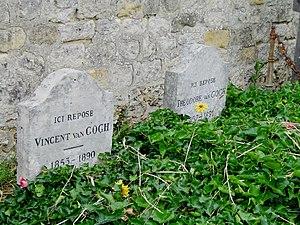
Vincent Willem van Gogh, né le 30 mars 1853 à Groot-Zundert, aux Pays-Bas, et mort le 29 juillet 1890 à Auvers-sur-Oise, en France, est un peintre et dessinateur néerlandais. Son œuvre pleine de naturalisme, inspirée par l'impressionnisme et le pointillisme, annonce le fauvisme et l'expressionnisme.